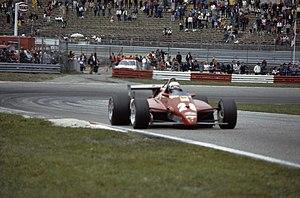
Patrick Tambay, né le 25 juin 1949 à Paris, est un pilote automobile français de Formule 1. Au cours de sa carrière, de 1977 à 1986, il a participé à 114 Grands Prix, avec deux victoires.